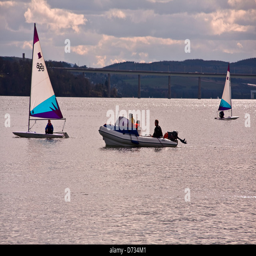
yachts and a rescue boat afloat during a training session near